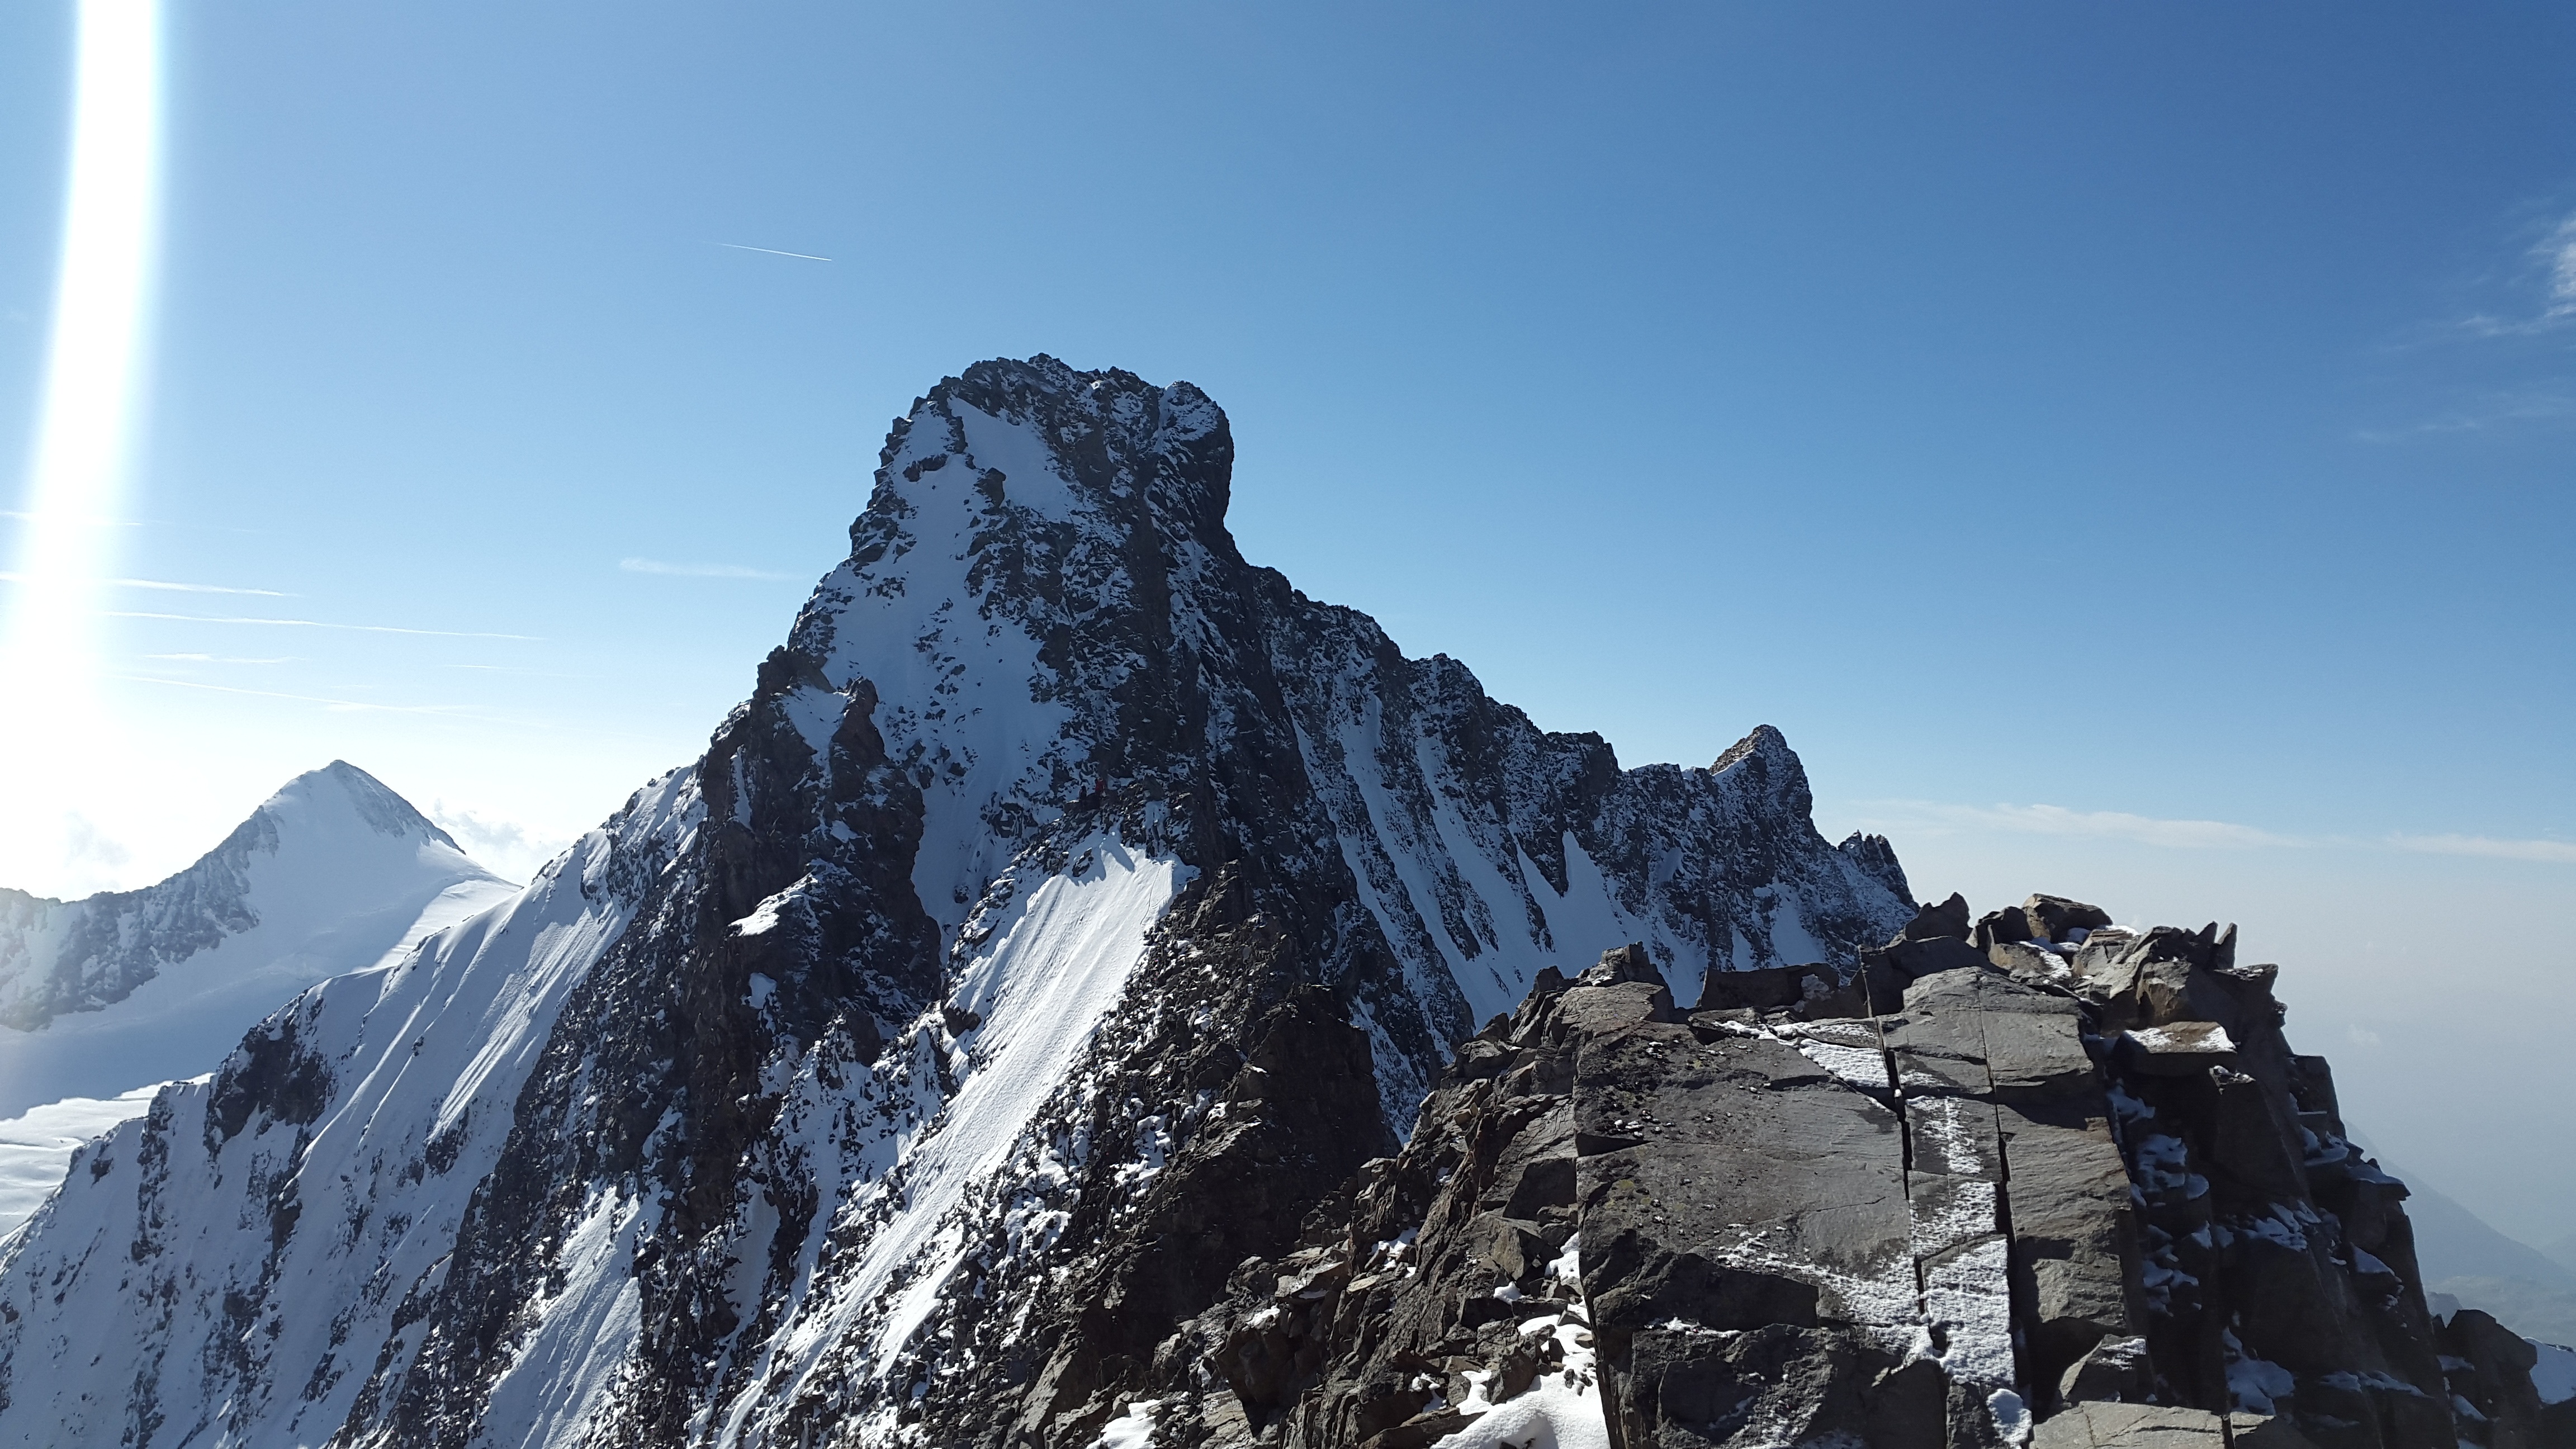
mountain, snow, winter, adventure, mountain range, glacier, alpine, terrain, ridge, summit, mountaineering, mountains, alps, switzerland, high mountains, landform, graub nden, piz bernina, biancograt, alpinism, bernina group, geographical feature, mountainous landforms, geological phenomenon